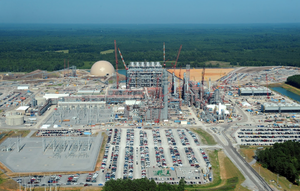
La centrale thermique de Kemper est une centrale thermique en construction situé dans le Mississippi aux États-Unis. Un important programme de séquestration du CO₂ est en construction sur cette centrale. Le projet aurait un coût de 6,1 milliards de dollars. Il comprend une unité de gazéification du charbon.